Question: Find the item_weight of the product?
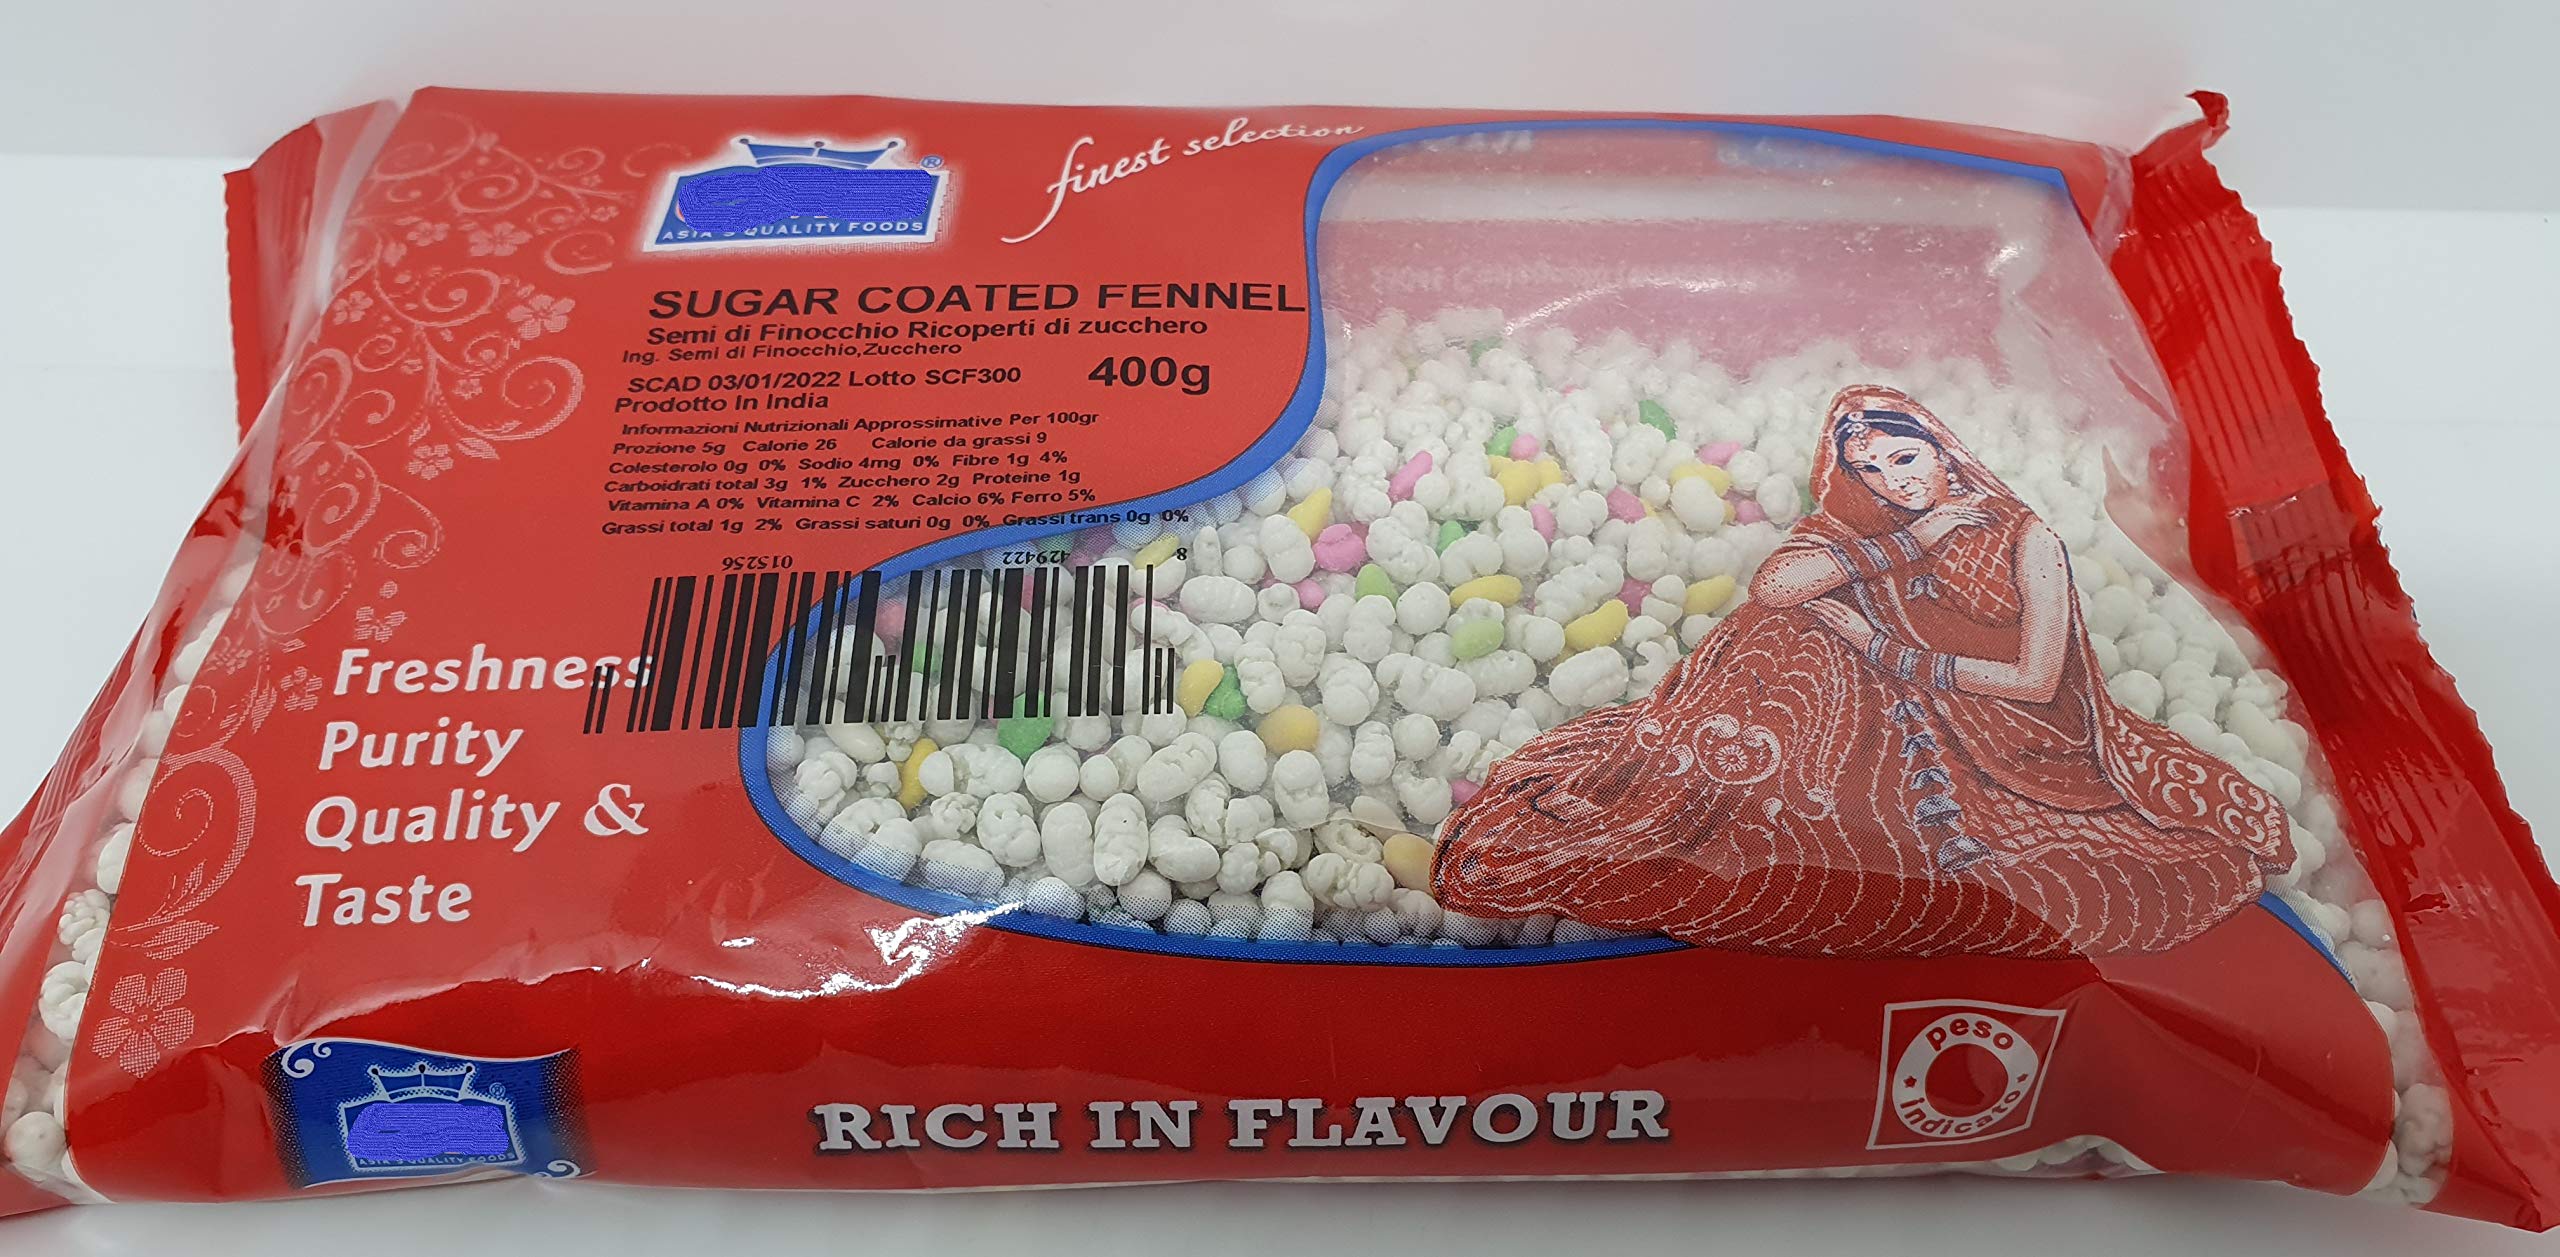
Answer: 400.0 gram